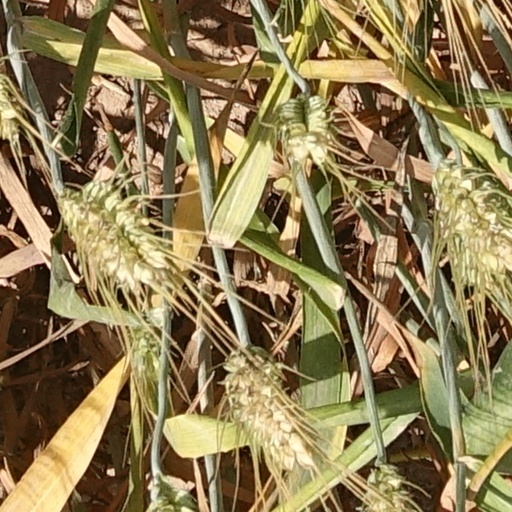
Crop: wheat